Islamic Studies Library

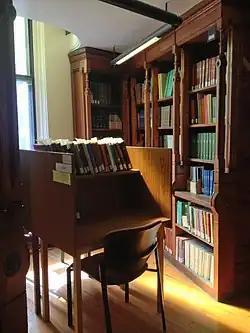
Desk in the Islamic Studies Library

The holdings of the Islamic Studies Library, a branch of the McGill University Library, stand together with those of the Robarts Library of the University of Toronto as the premier library resources in Canada for research on the Islamic world and among the most important collections in North America.